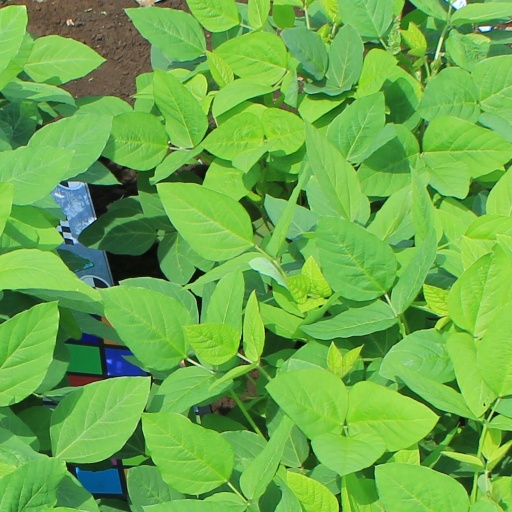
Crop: soybean